Franciscus Sonnius

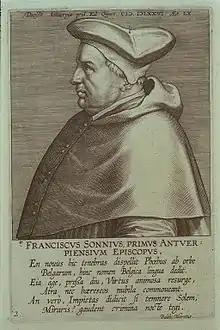
Franciscus Sonnius.

Sonnius was born in Son. He went to school in 's-Hertogenbosch and Leuven, and afterwards studied medicine for a time, then theology. In 1536 he received the licentiate and in 1539 the doctorate in theology. After labouring for a short time as a parish priest at Meerbeek and Leuven, he became professor of theology at Leuven University in 1544, and attended the Council of Trent in 1546, 1547, and 1551. He was sent to the council first by Bishop Charles de Croÿ, bishop of Tournai, then by Mary of Hungary, the regent of the Netherlands.